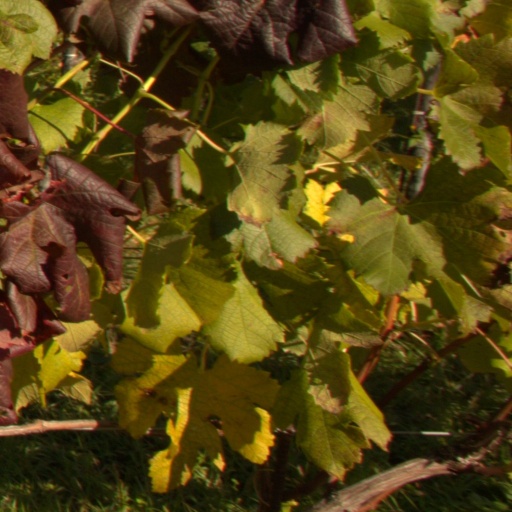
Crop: grape